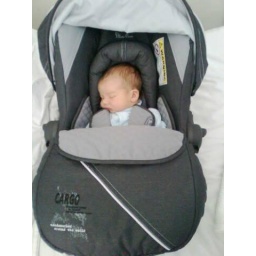
Toby in his car seat ready to leave hospital for home